Military history of Sweden

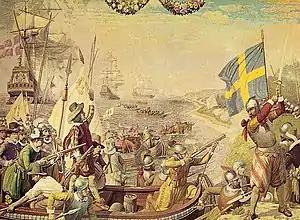
Depiction of the Kalmar War. The conflict, lasting from 1611 to 1613, was fought between Denmark–Norway and the Kingdom of Sweden.

During prehistoric times, Sweden was divided into three kingdoms; Svea, Göta and Vende. There were many wars fought between these kingdoms and eventually the Svea won. The Icelandic sagas tell of many family feuds as well, one can assume that these were common in Sweden also, as the structure of society was similar.